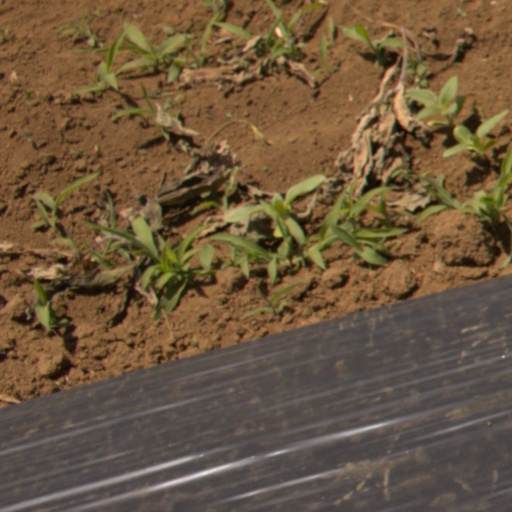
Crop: Jerusalem artichoke